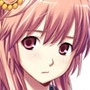
Portrait style: Anime Portrait